Rouzbeh Cheshmi

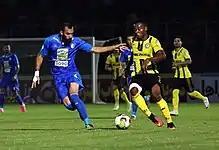
Cheshmi (left) playing against Pars Jonoubi Jam in 2017.

Cheshmi made his debut for Esteghlal on 30 July 2015 against Siah Jamegan. On 3 March 2015, he torn his Cruciate ligament in a match against Padideh which caused him to miss the rest of the season. It was also reported that he will miss the first half of 2016–17 season and the team coach Alireza Mansourian decided to exclude his name from Esteghlal's list for the first half of the season and was reported that he would return to the squad in January. On 29 June 2016, he signed a 3-year contract extension with Esteghlal. He returned to training on 30 December 2016. However, due to the club's transfer ban which did not allow it to register any new players, Esteghlal could not include his name in their squad for the rest of season and meant that he would not be able to play for Esteghlal until the end of the season.